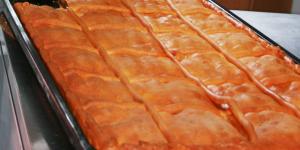
empanada gallega de xoubas